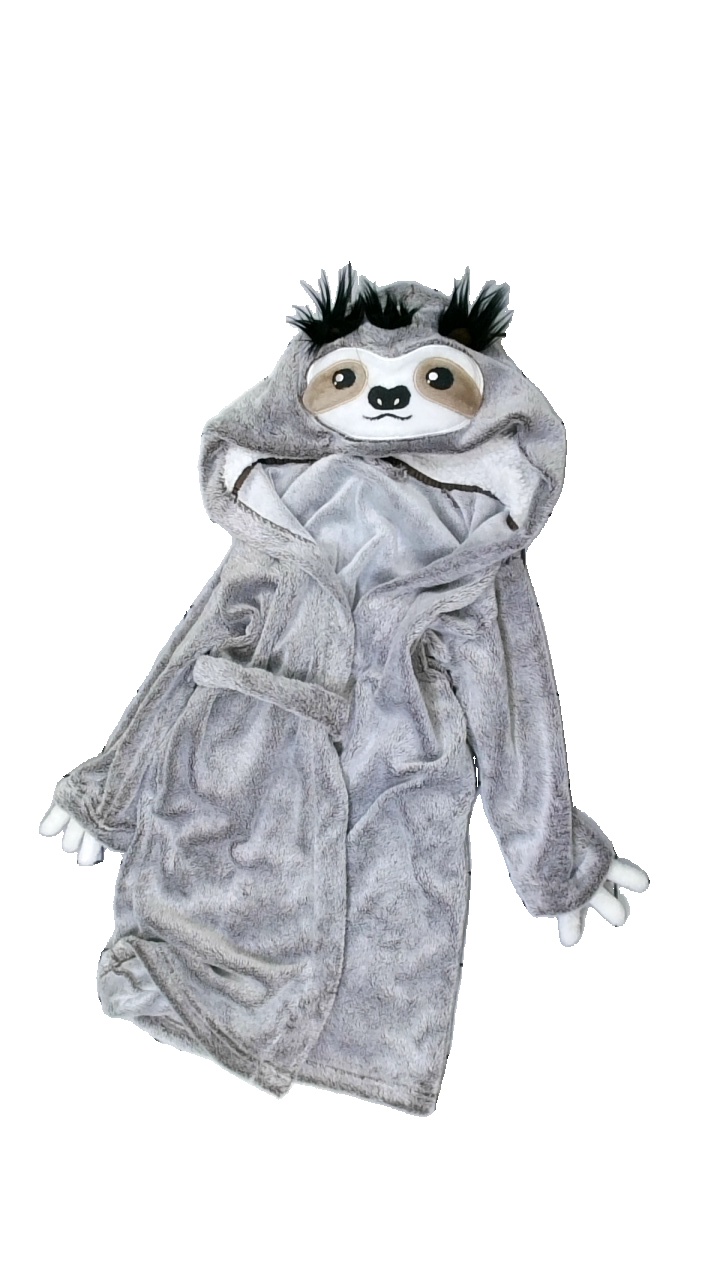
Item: Pajamas (Children)
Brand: Missing
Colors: Grey, White
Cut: Regular
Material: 100% polyester
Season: All
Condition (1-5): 3
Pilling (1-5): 4
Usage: Reuse
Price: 50-100